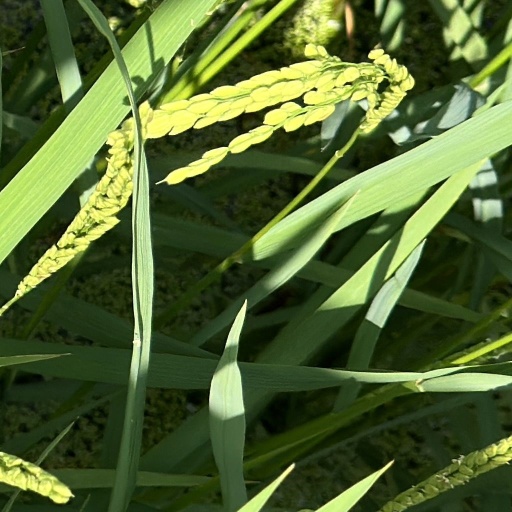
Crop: rice